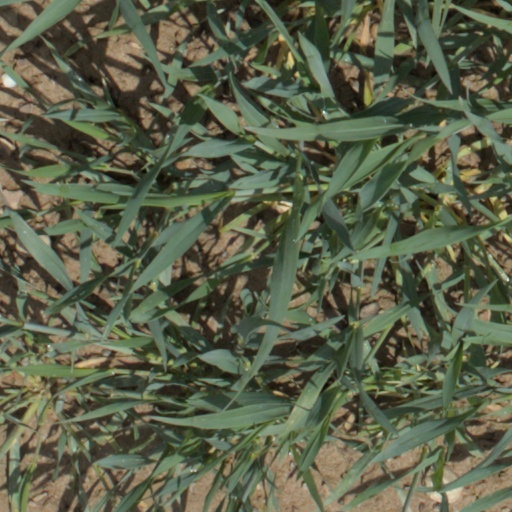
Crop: wheat